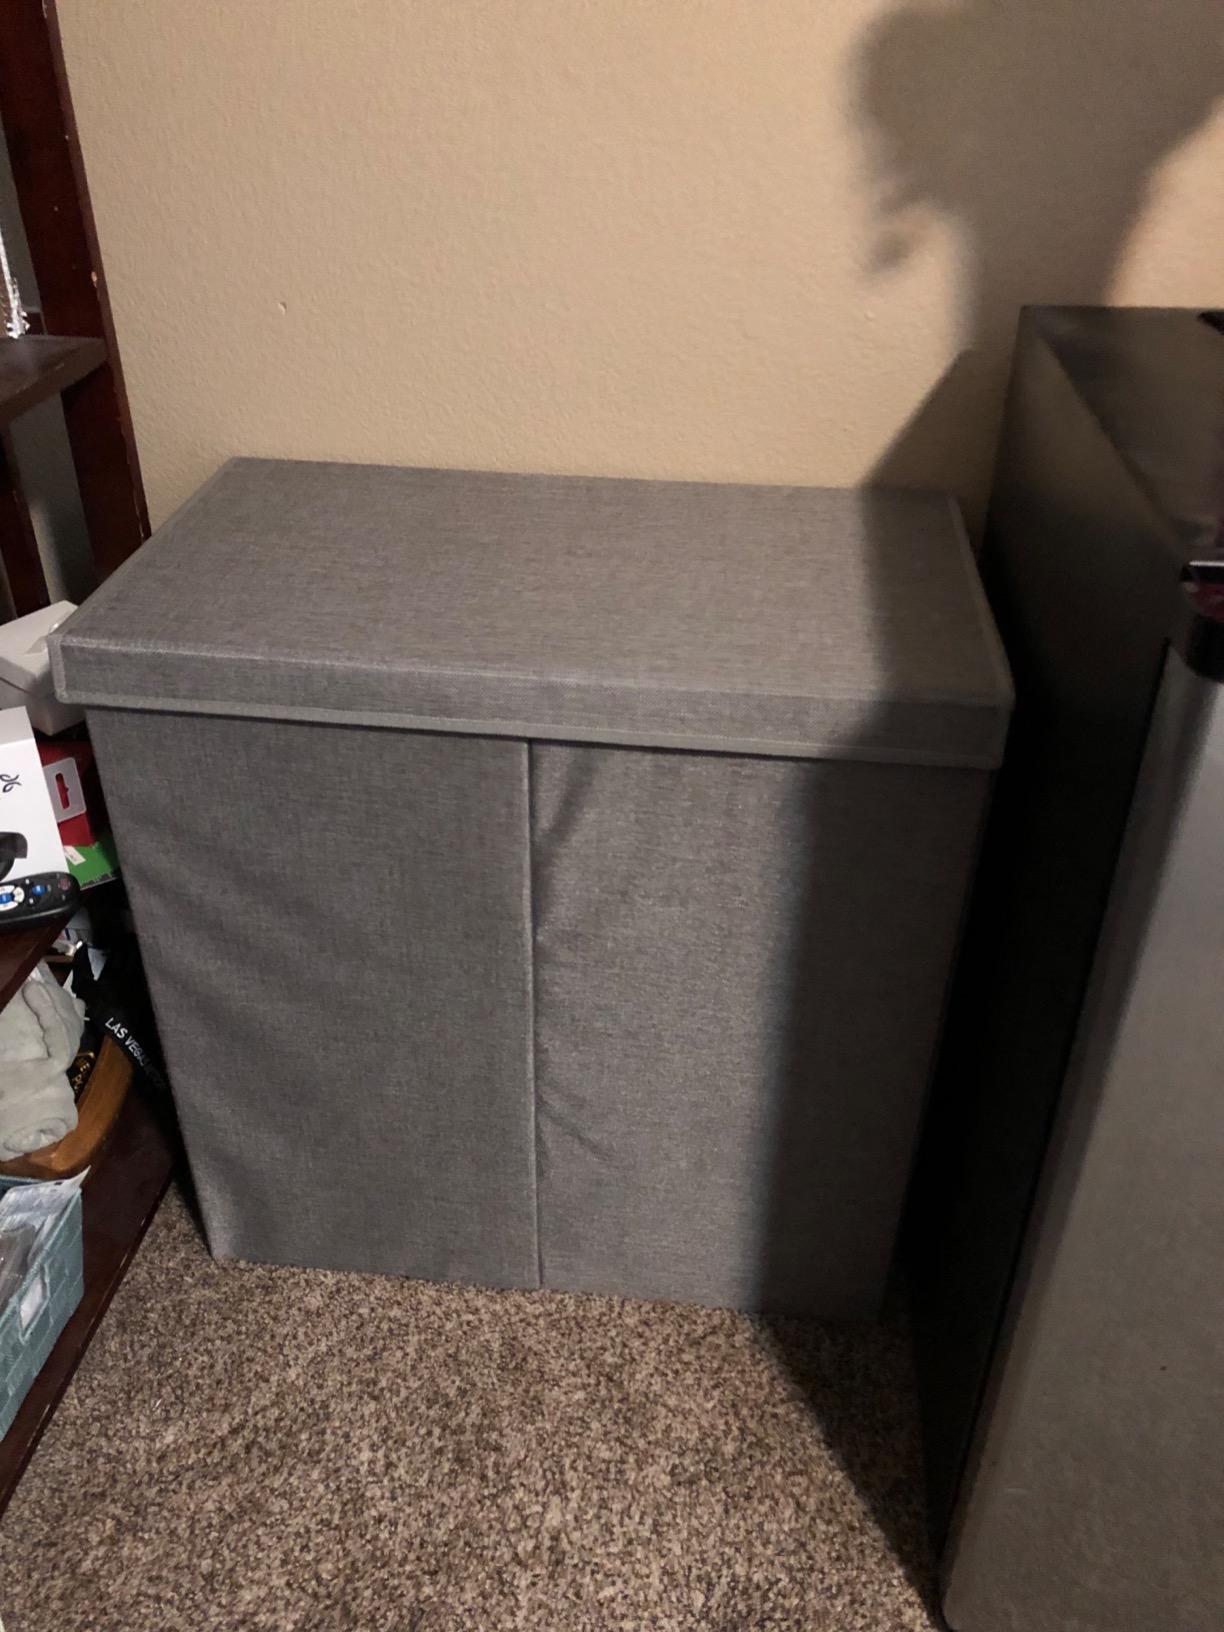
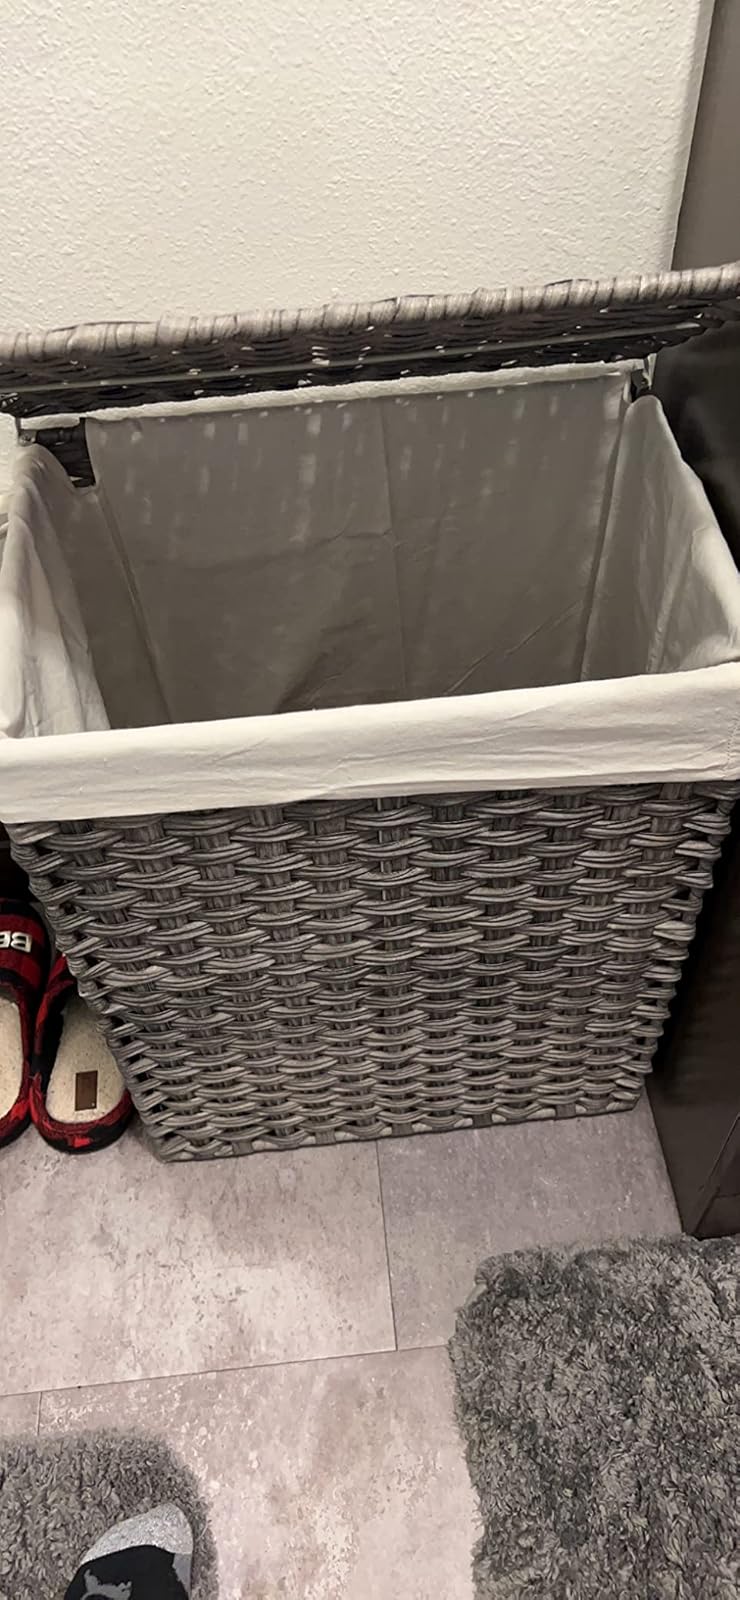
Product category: items_hamper
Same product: no